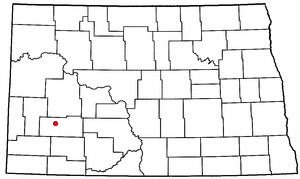
Dickinson (North Dakota)
Dickinsons beliggenhed i North Dakota
Dickinson er en amerikansk by og administrativt centrum i det amerikanske county Stark County i staten North Dakota. I 2000 havde byen et indbyggertal på 16.010.